The Grand Budapest Hotel

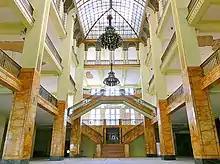
Atrium of the defunct Görlitzer Warenhaus (pictured in 2015), which doubled for the Grand Budapest Hotel lobby

The project was director of photography Robert Yeoman's eighth film with Anderson. Yeoman participated in an early scouting session with Anderson, recording footage with stand-in film crew to assess how certain scenes would unfold. Yeoman drew on Vittorio Storaro's dramatic lighting techniques in the romantic musical "One from the Heart" (1982). Filmmakers shot "The Grand Budapest Hotel" in ten weeks, from January to March 2013 in eastern Germany, where it qualified for a tax rebate financed by the German government's Federal Film Fund and Medienboard Berlin-Brandenburg. They also found Germany attractive because the production base was geographically confined, facilitating efficient logistics, but the frigid weather and reduced daylight of early winter disrupted the shooting schedule, compounded by the slow film stock used for the camerawork. To rectify the issue, the producers used artificial lighting, expedited the daytime work schedule, and filmed night scenes at dusk.